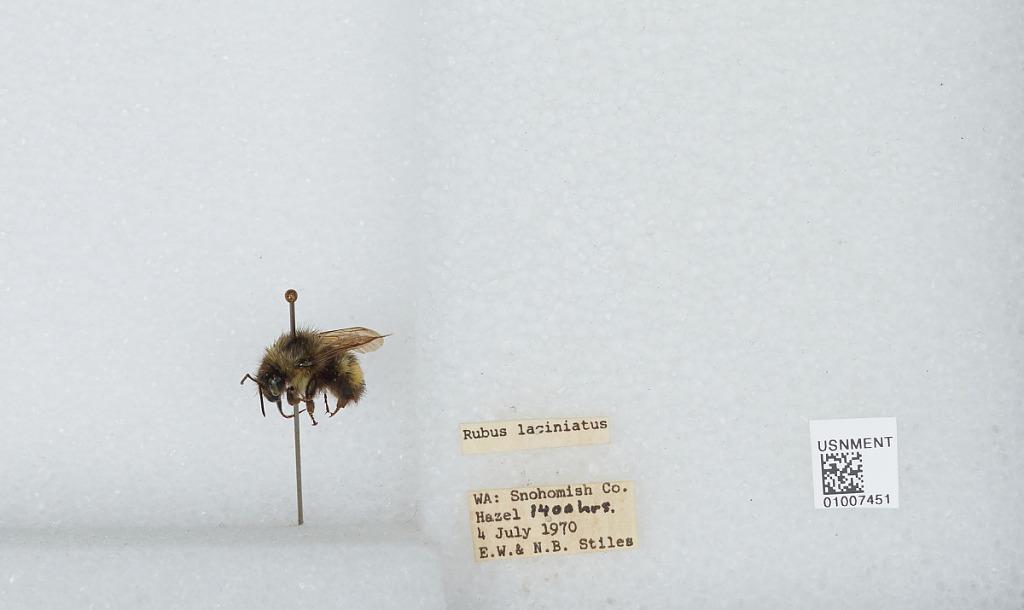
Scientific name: Bombus (Pyrobombus) flavifrons Cresson
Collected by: E. Stiles & N. Stiles
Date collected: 1970-7-4
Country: United States
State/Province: Washington
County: Snohomish
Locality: Hazel
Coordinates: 48.2772, -121.809